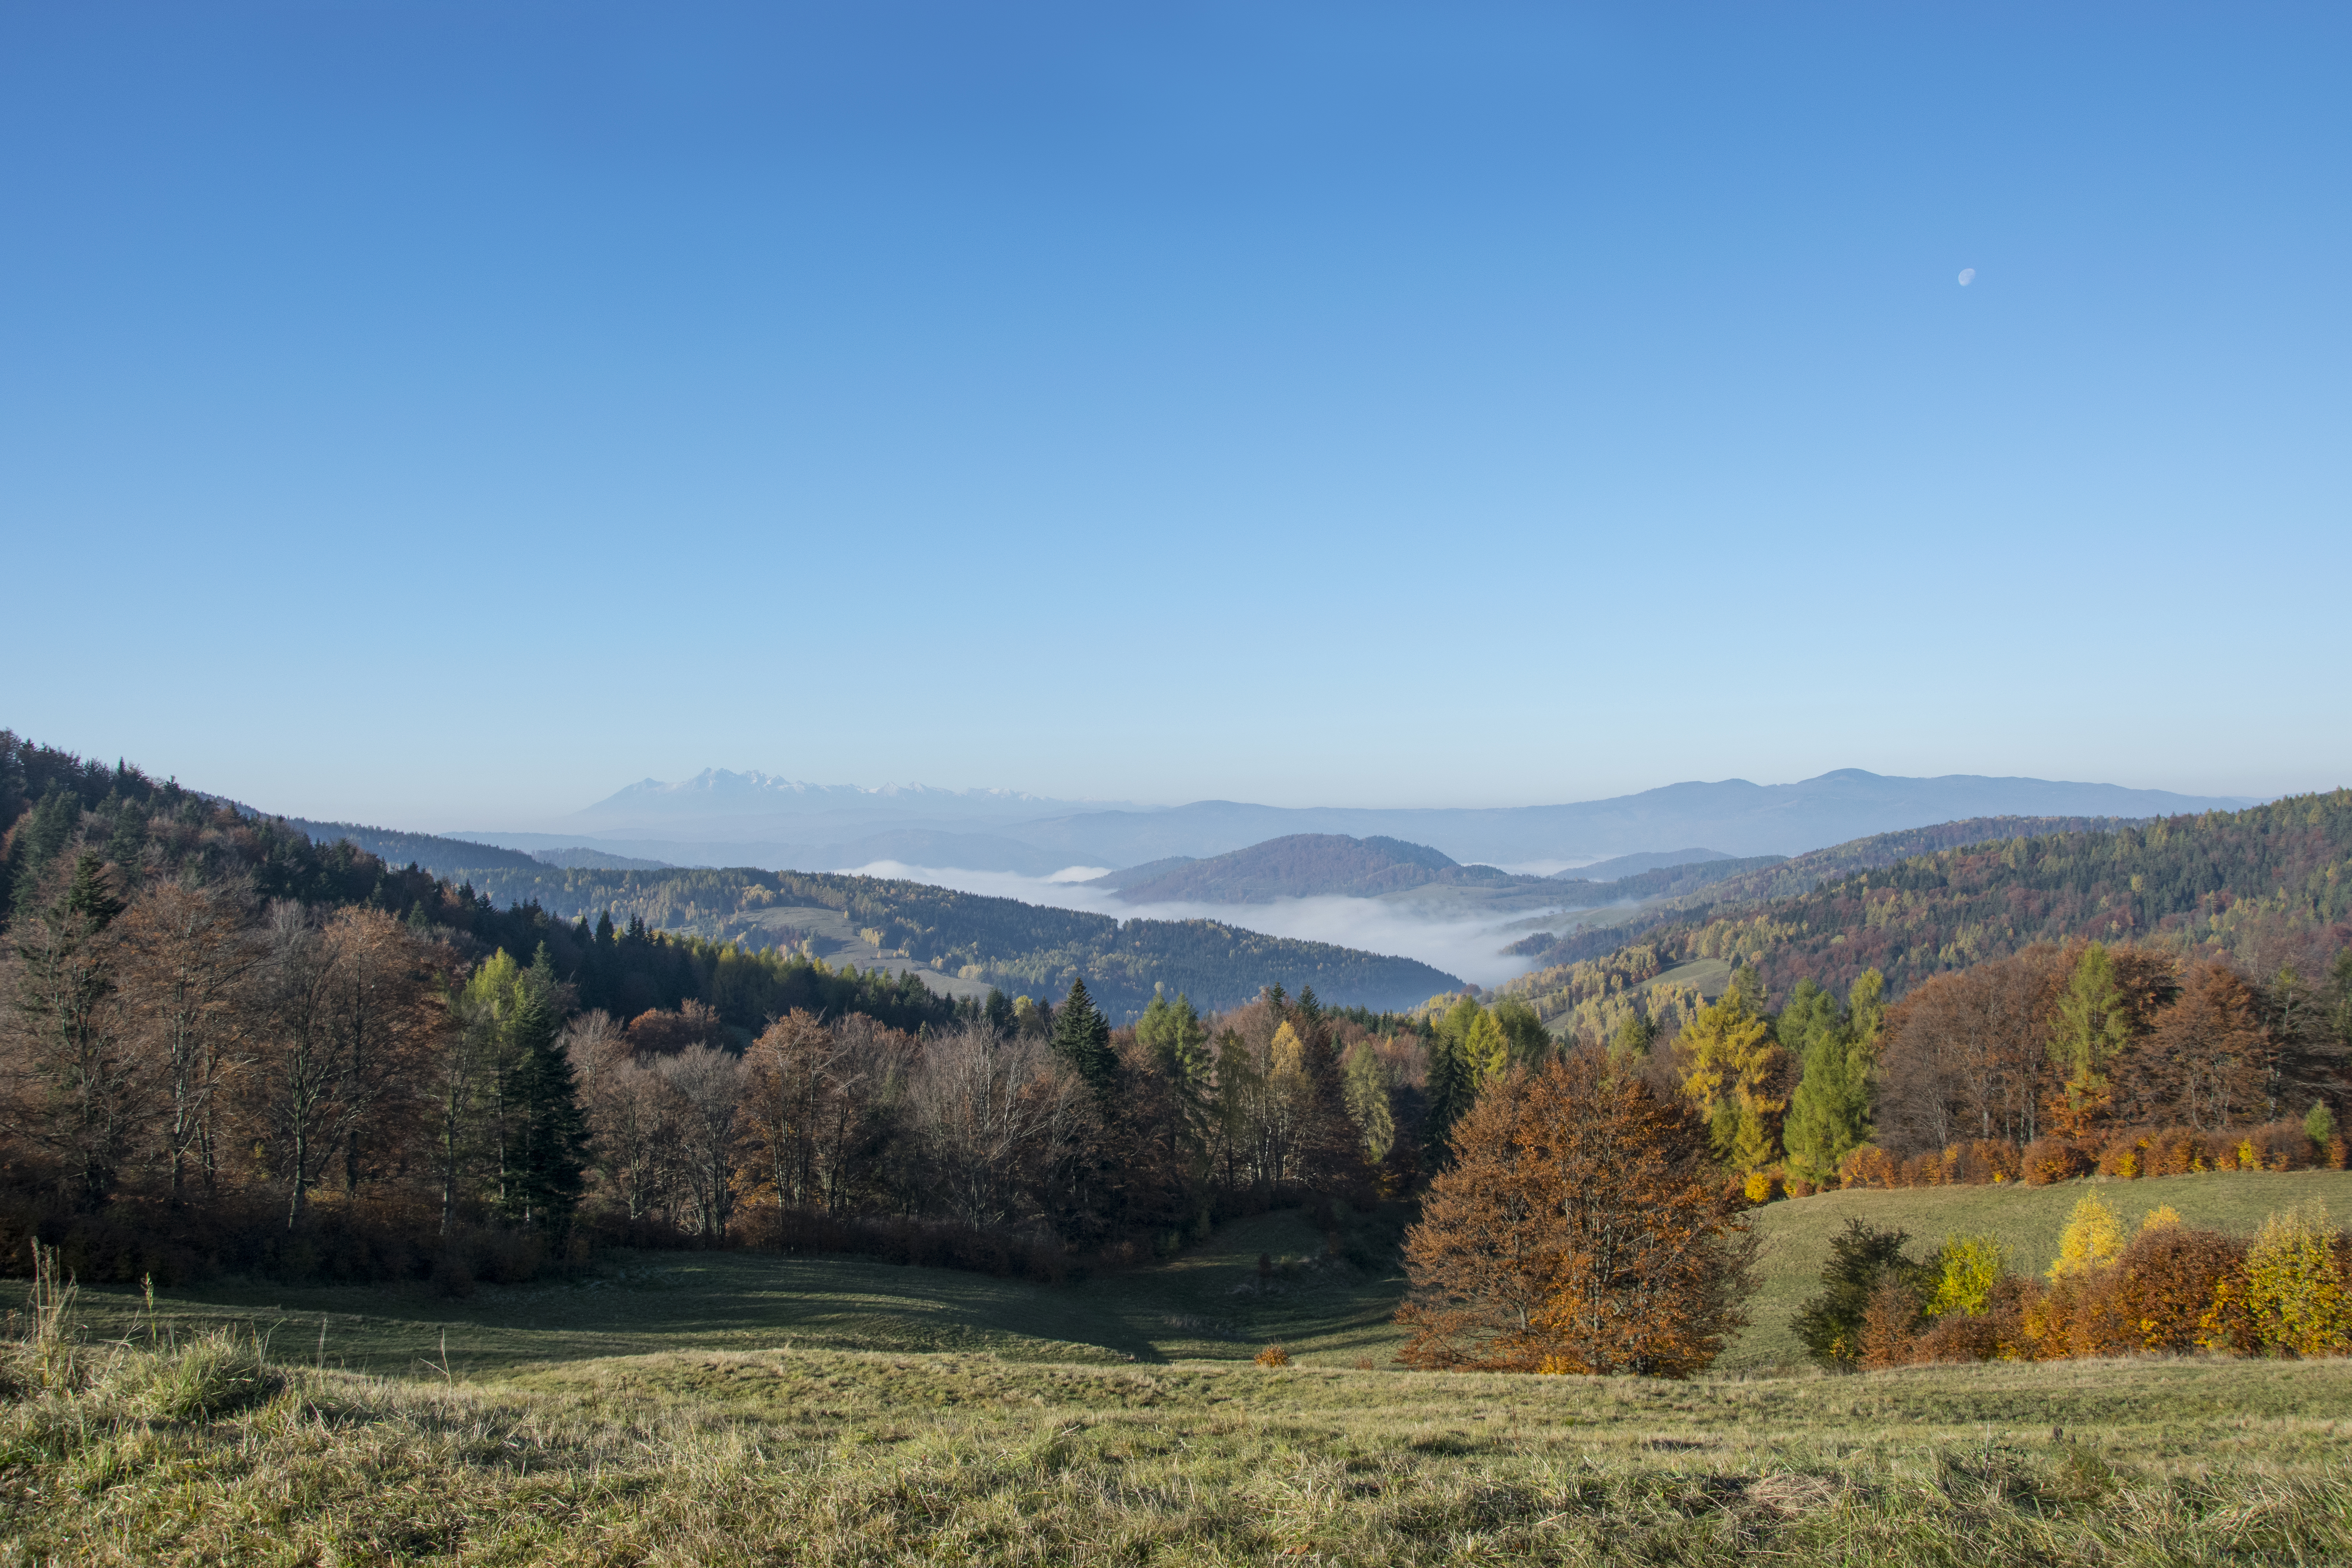
landscape, tree, nature, forest, wilderness, mountain, sky, meadow, hill, lake, valley, mountain range, panorama, autumn, season, ridge, trees, mountains, grassland, plateau, ecosystem, rural area, landform, natural environment, geographical feature, mountainous landforms